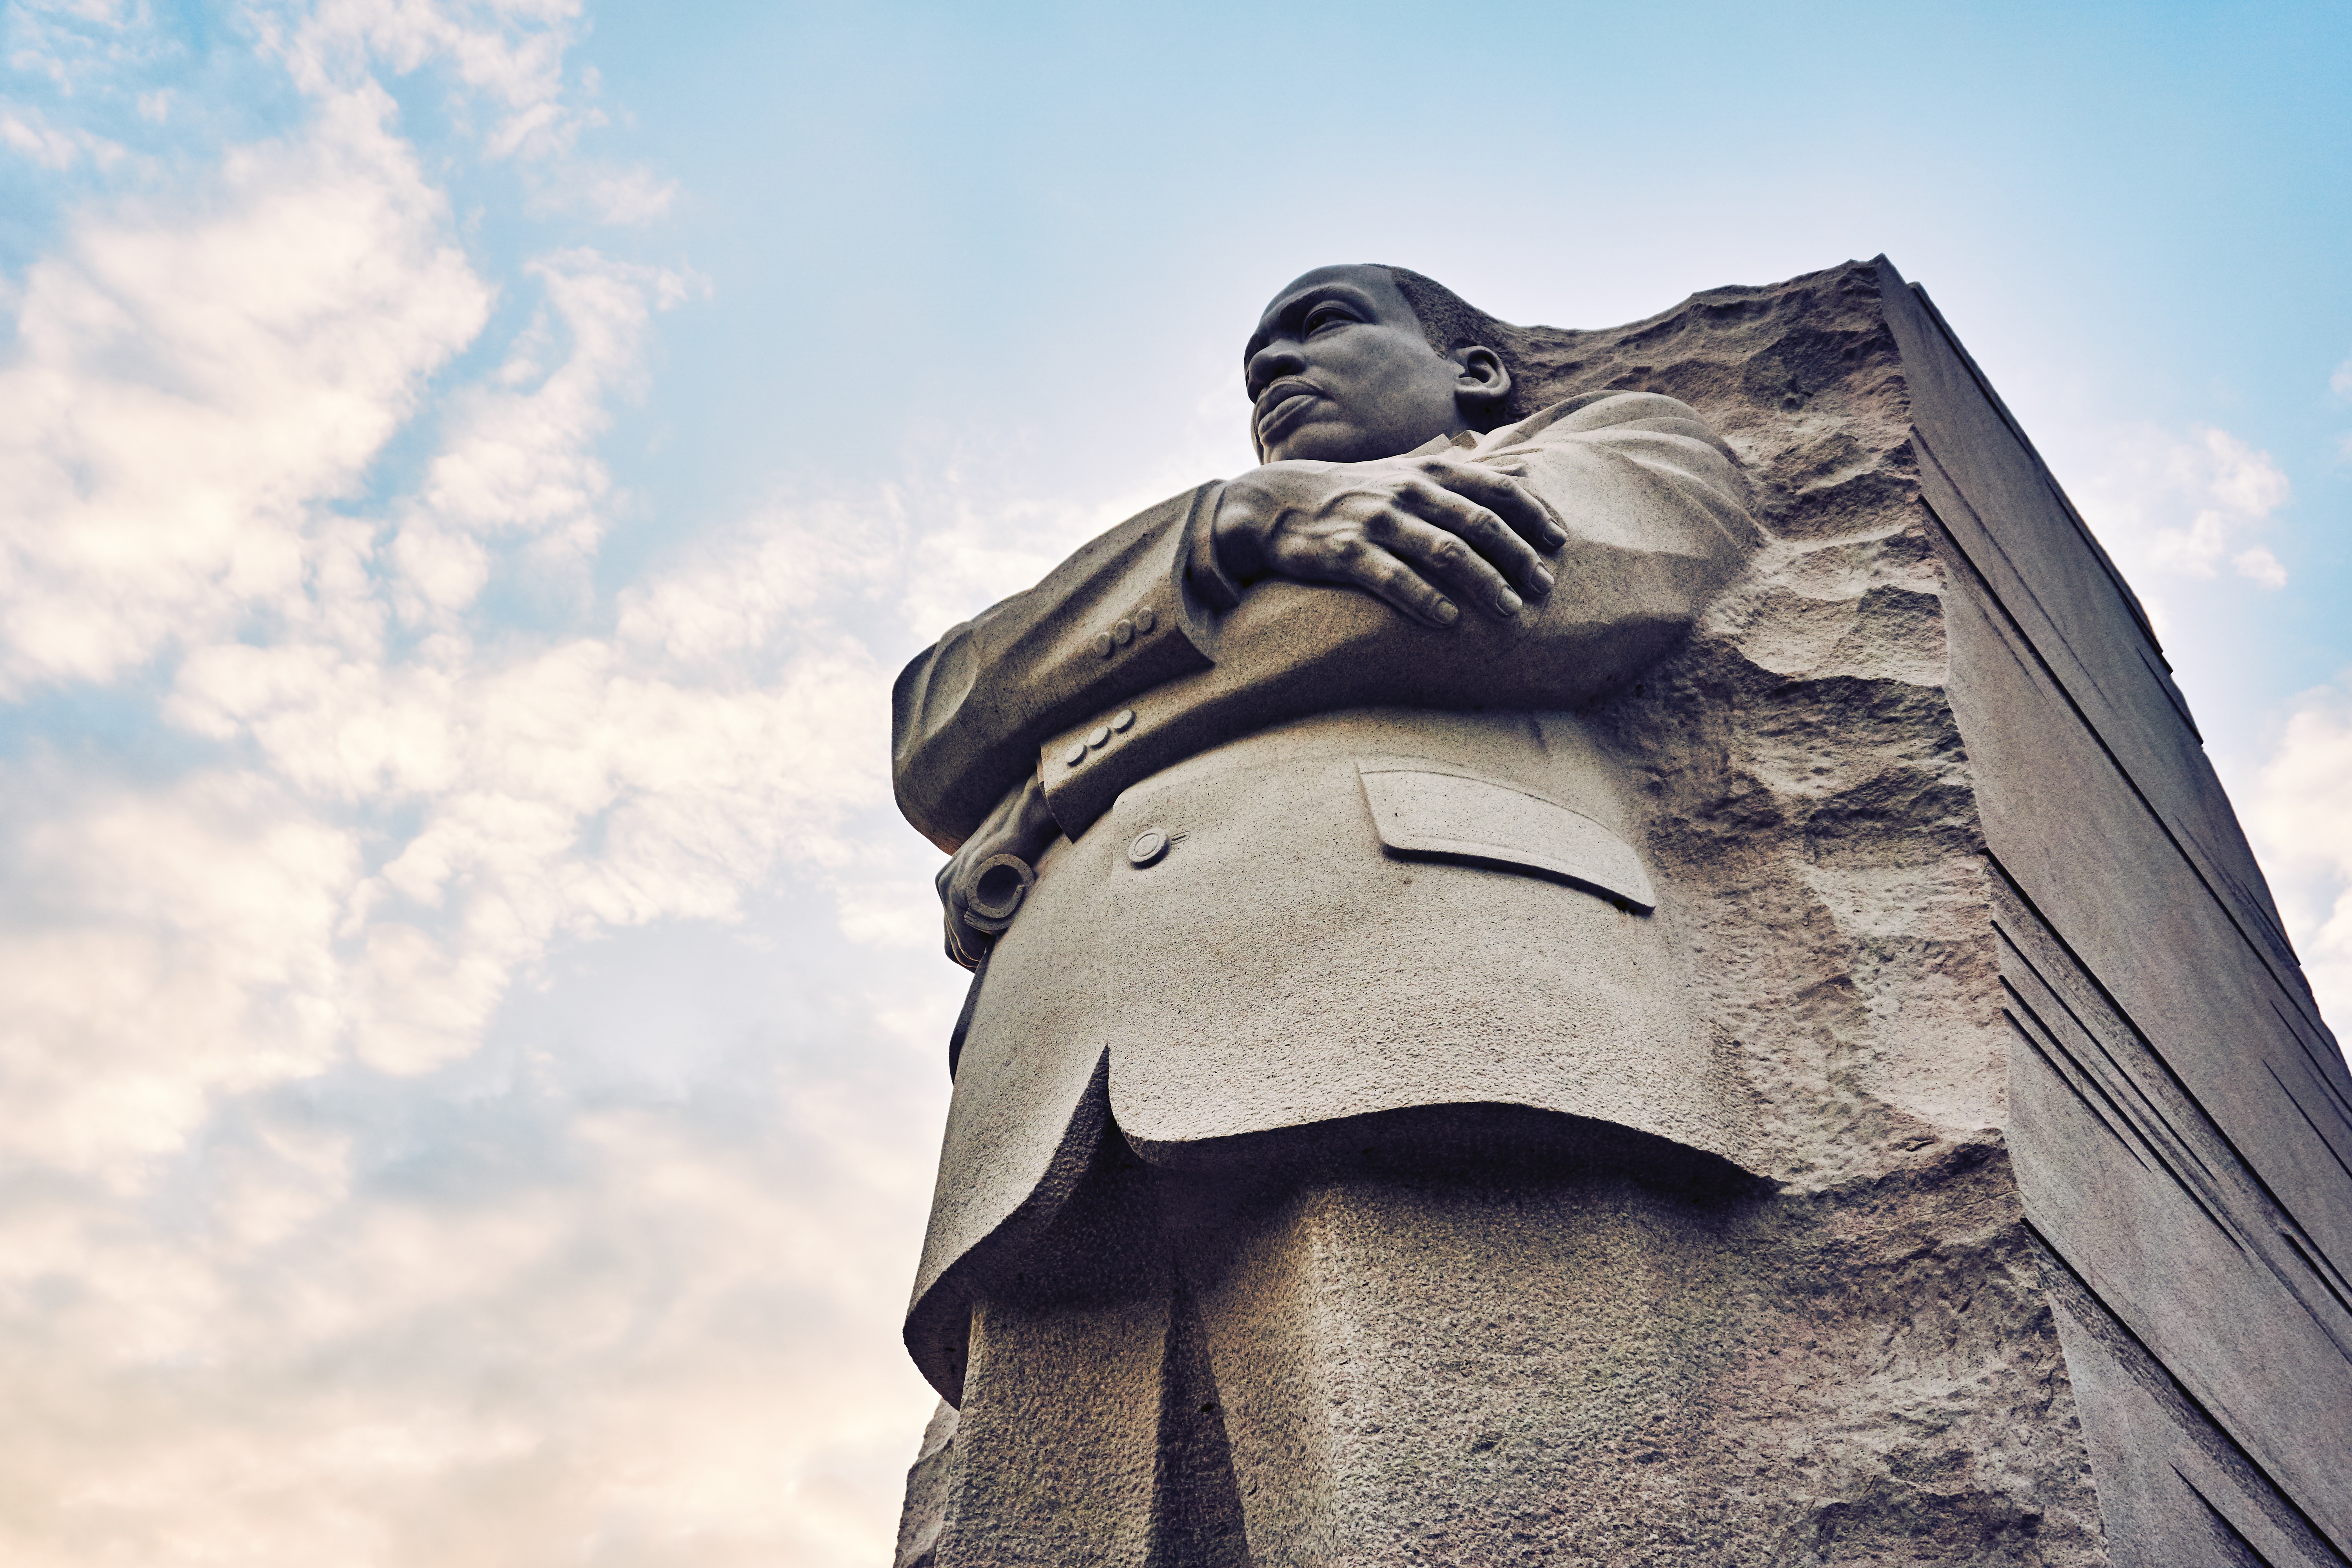
rock, monument, statue, blue, sculpture, art, temple